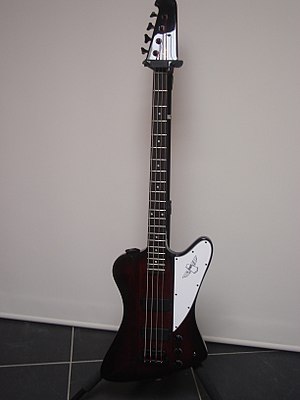
Gibson Thunderbird
Thunderbird er en el-bas, som er lavet af firmaet Gibson. Bl.a. John Entwistle fra The Who, Gene Simmons fra Kiss, Nikki Sixx fra Mötley Crüe, Shavo Odadjian fra System of a Down og Wili Jønsson fra Gasolin' har anvendt Thunderbird-modellen.